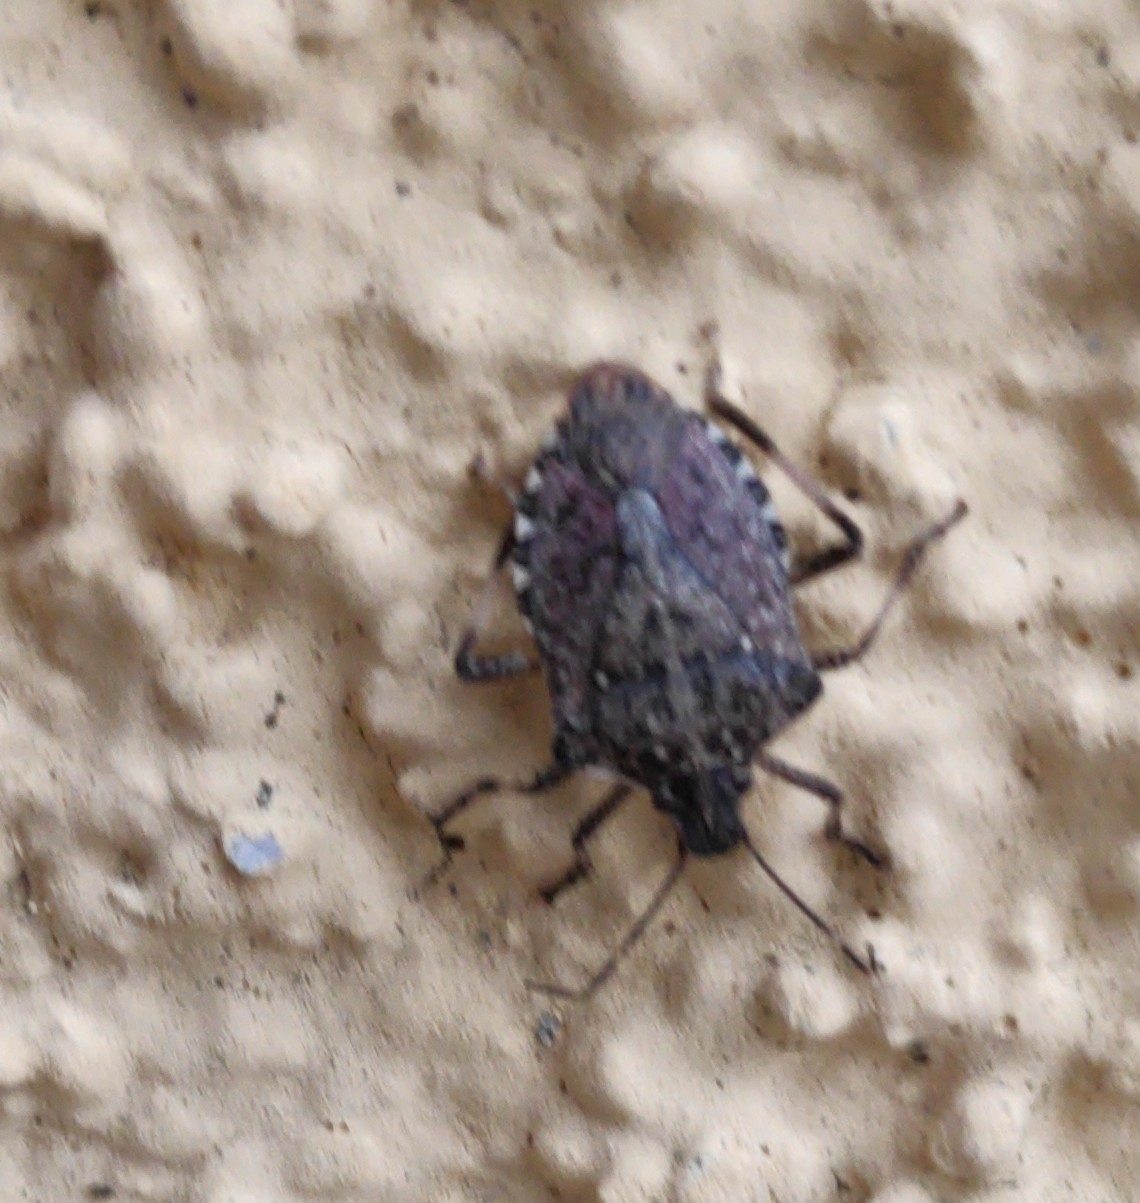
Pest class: stink_bug